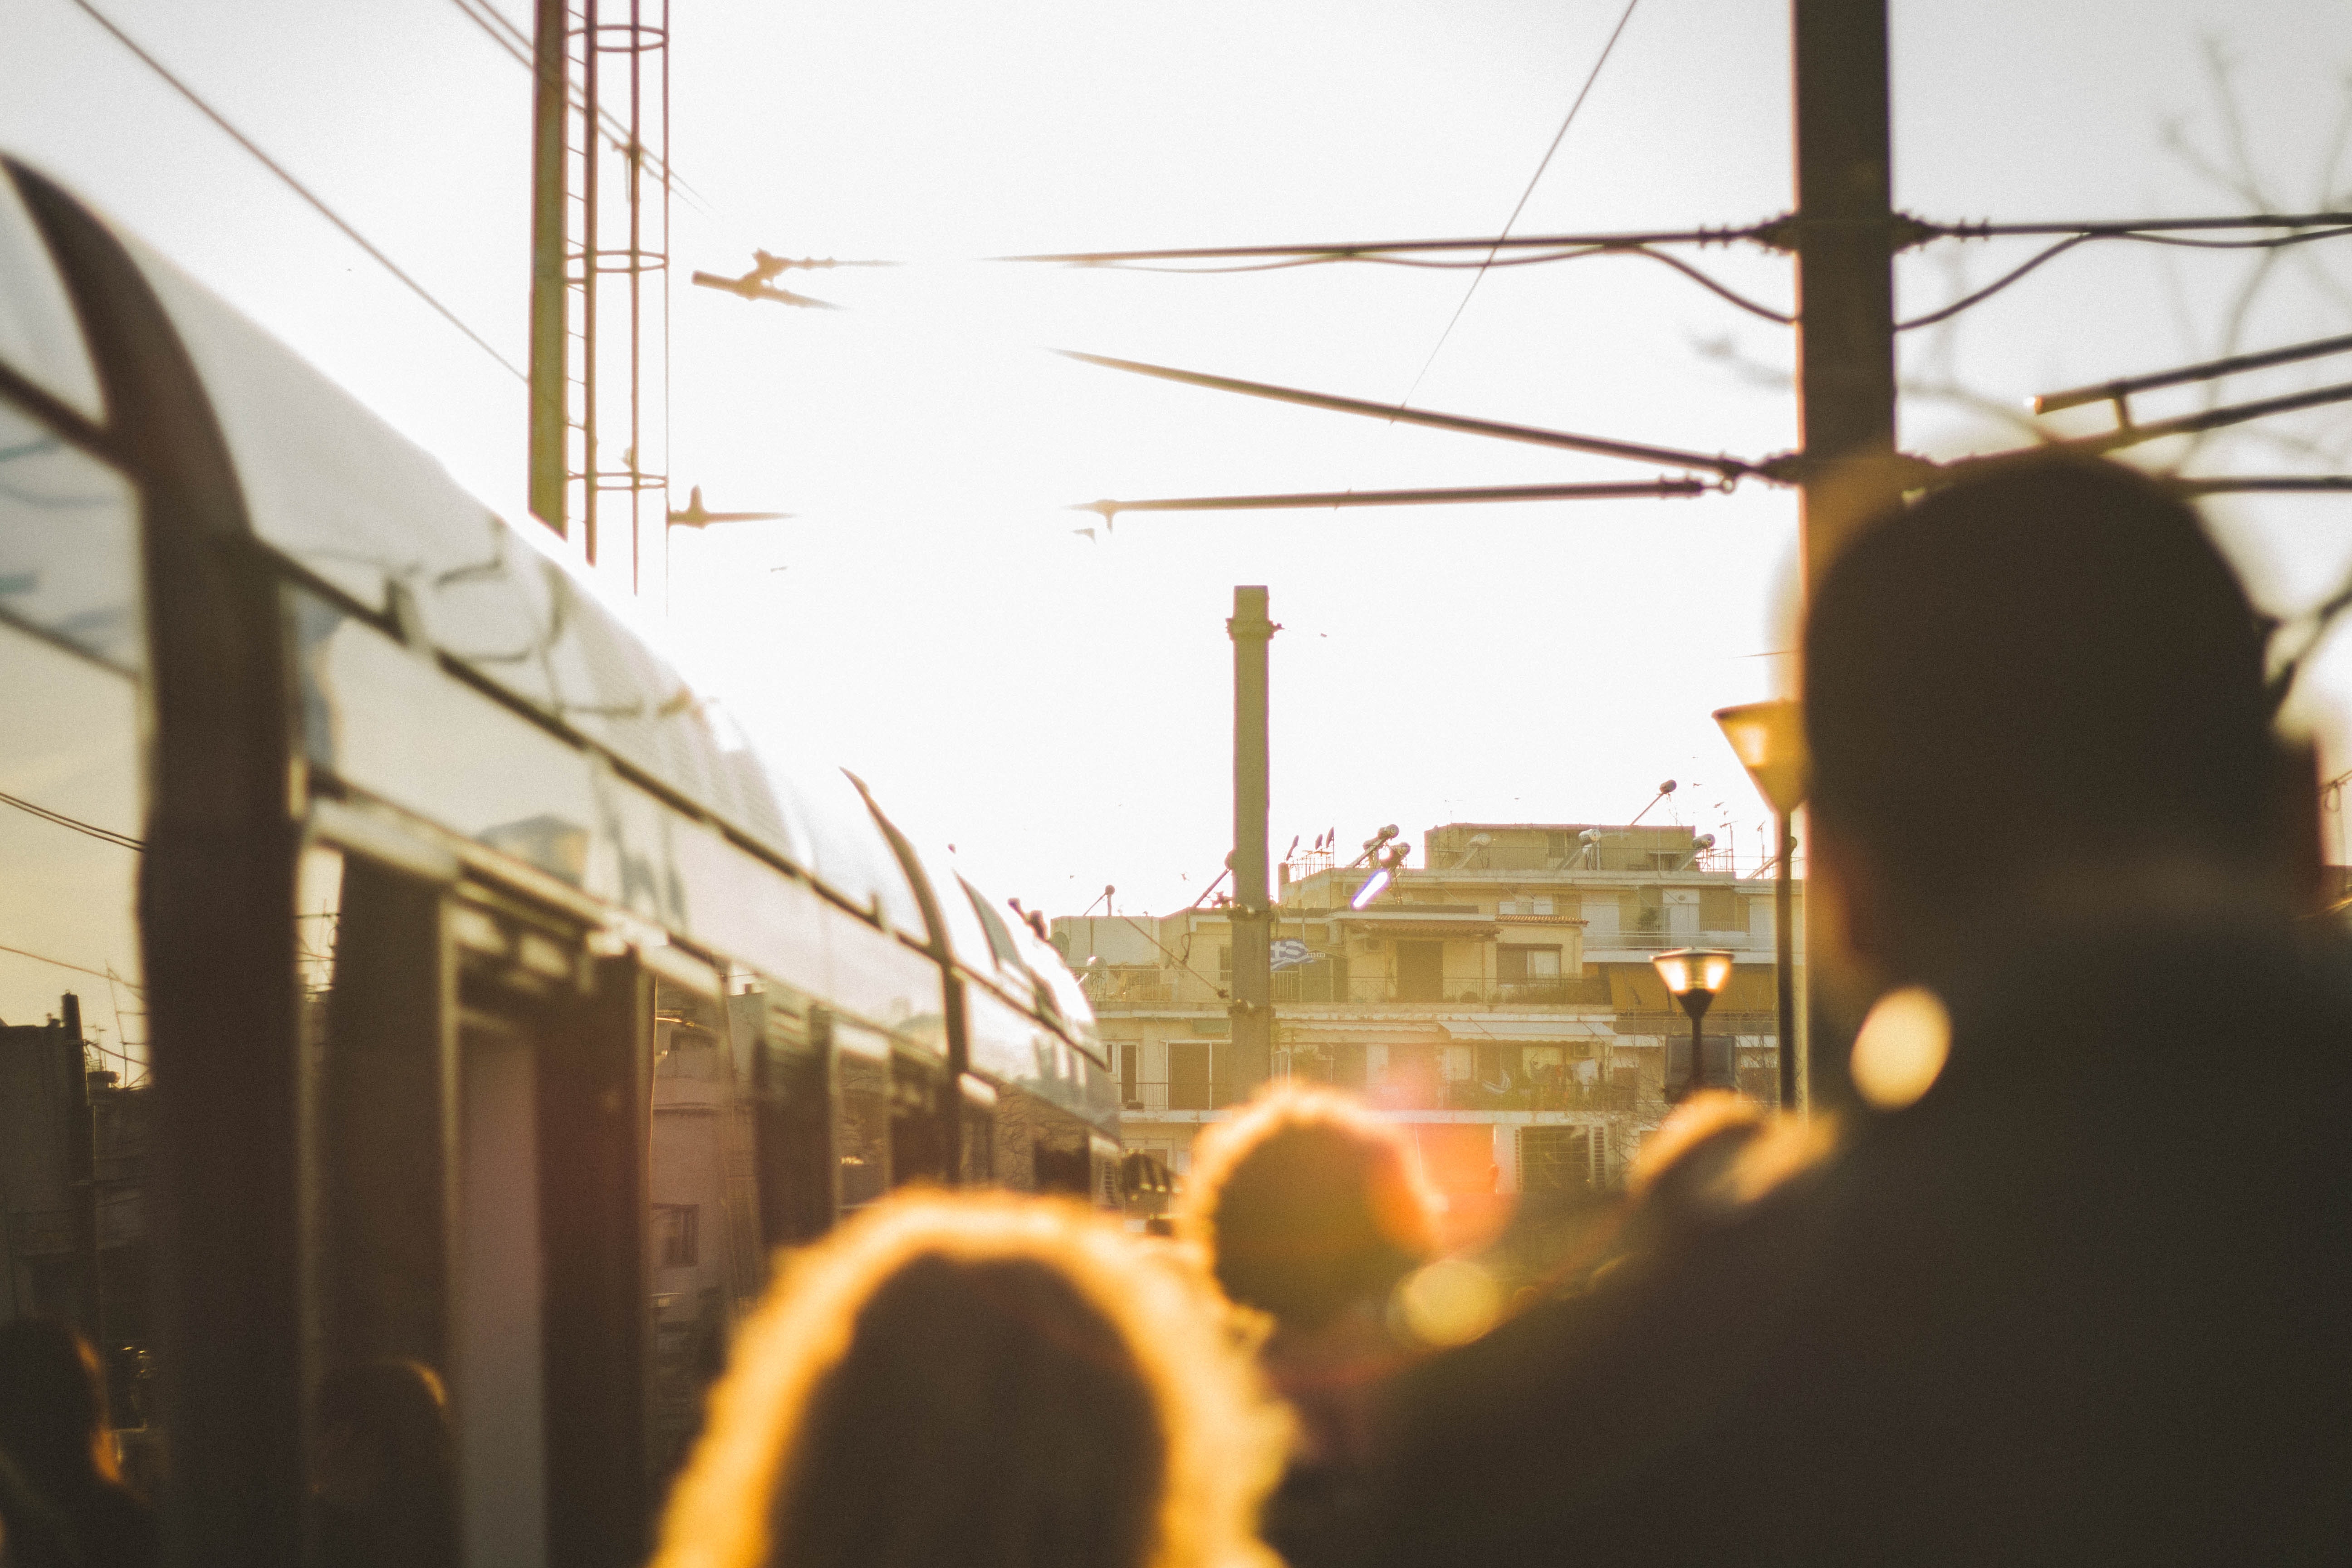
light, sky, yellow, sunlight, urban area, lens flare, atmosphere, backlighting, overhead power line, photography, evening, electricity, reflection, plant, heat, city, metal, street